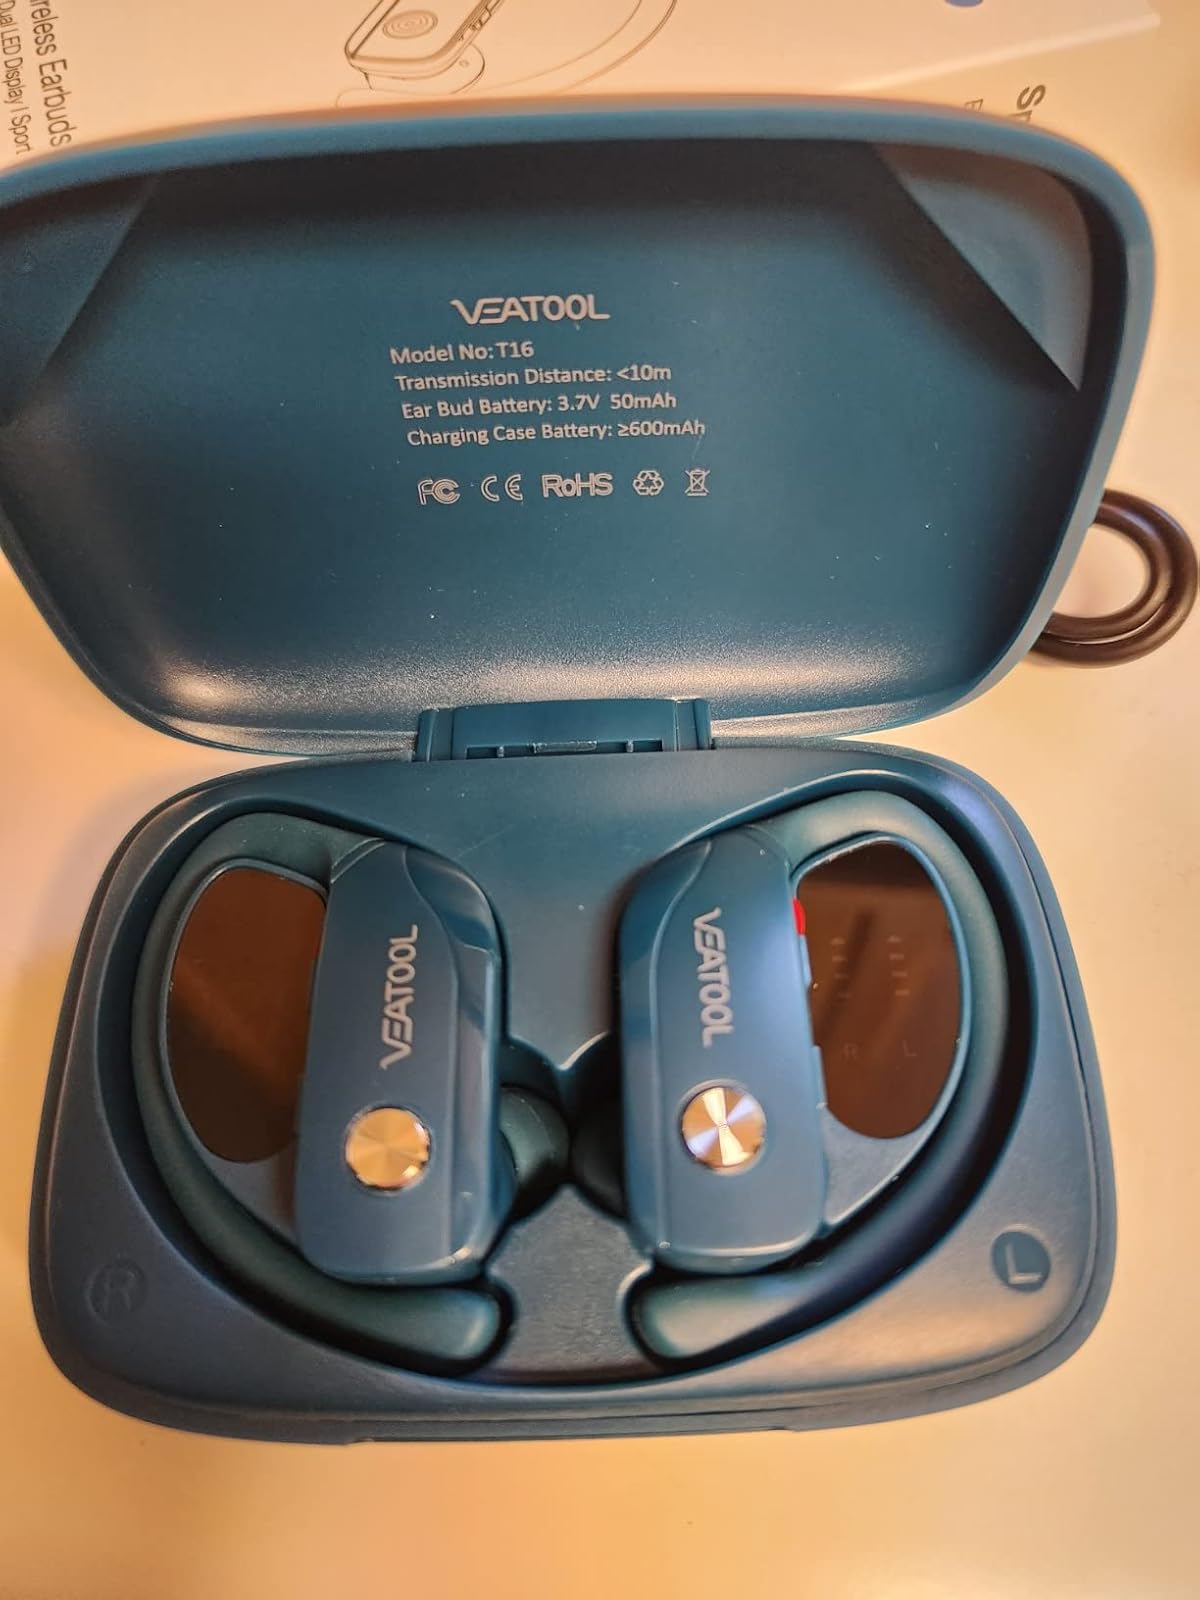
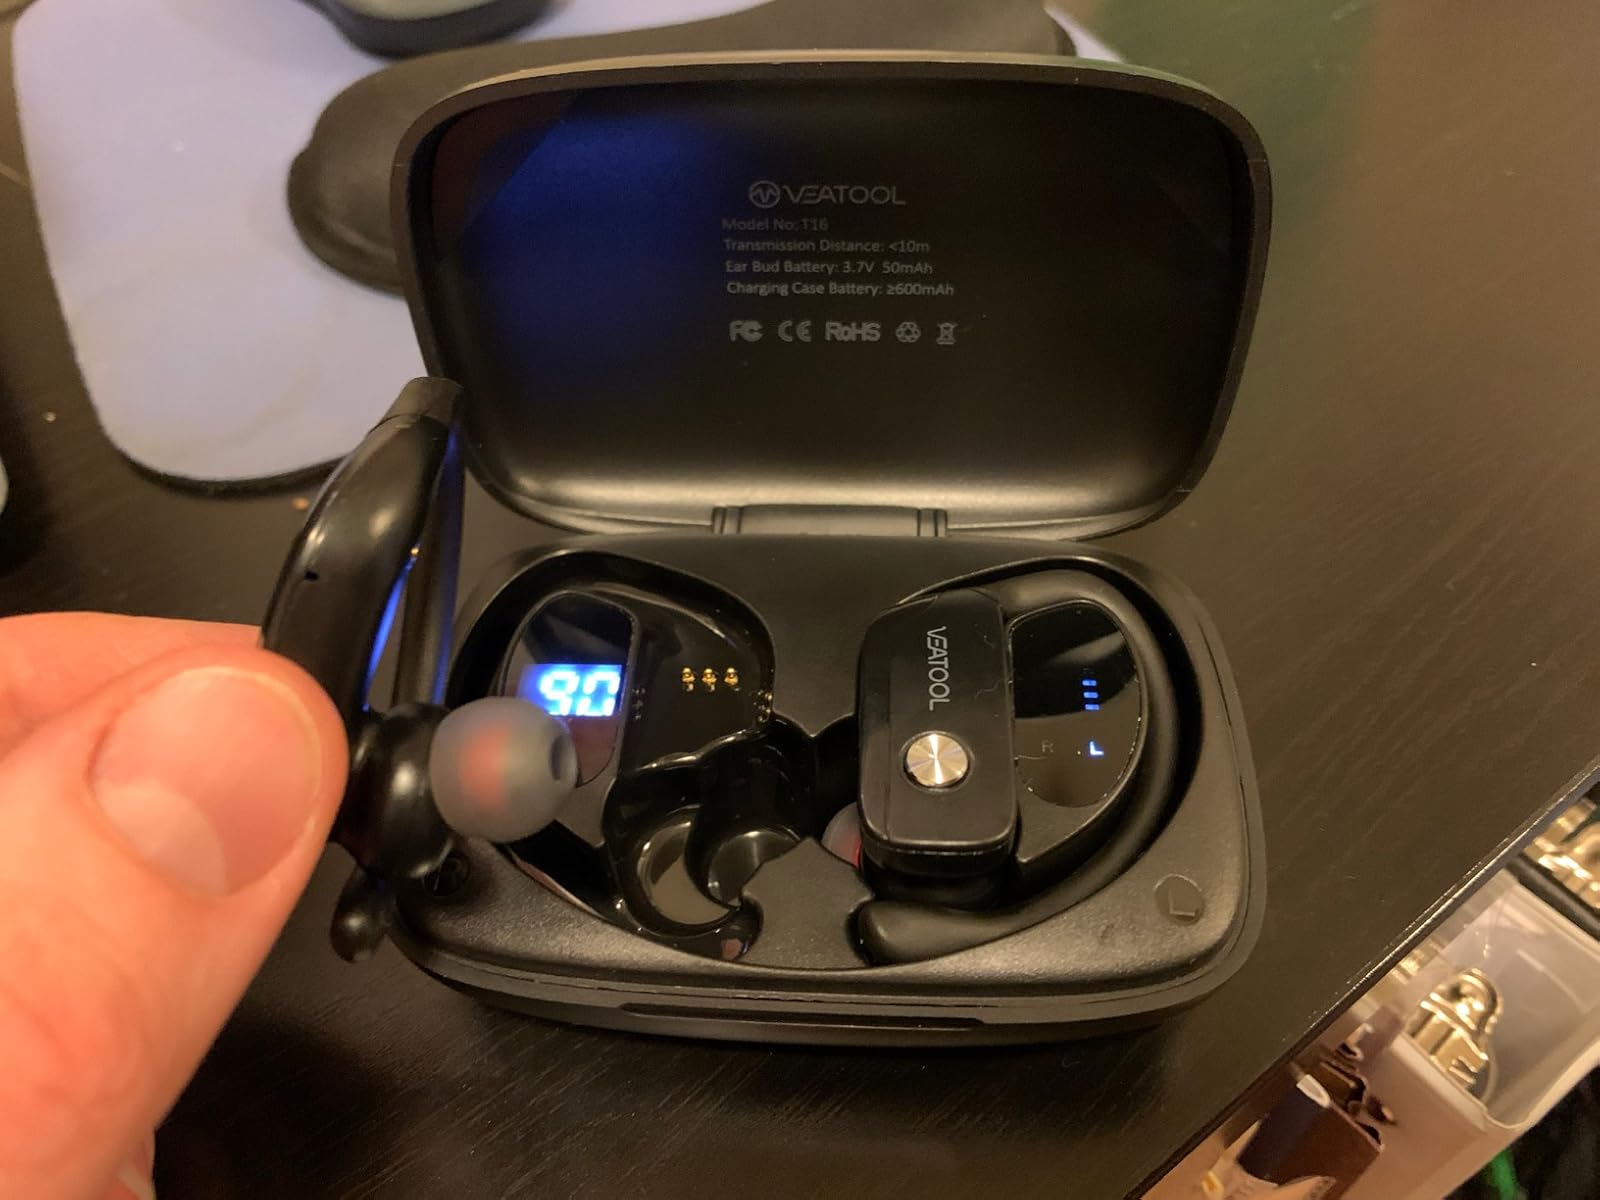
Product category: earbuds
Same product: no